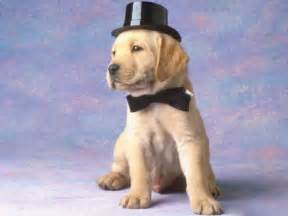
Label: cane